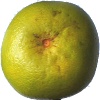
Label: Pomelo Sweetie 1